Friedrich Johannes Frommann

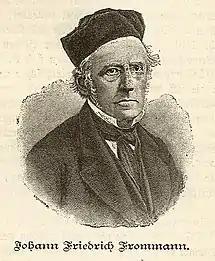
Friedrich Johannes Frommann (artist and date unknown)

Friedrich Johannes Frommann (9 August 1797, Züllichau - 6 June 1886, Jena) was a German publisher, bookseller and politician.